Lil Mama

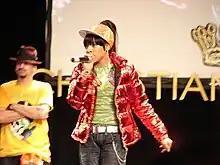
Lil Mama performing in 2008

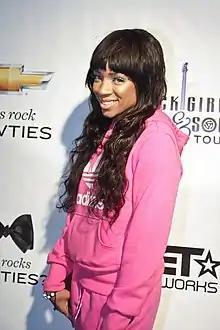
Lil Mama at the Black Girls Rock! and Soul Tour in New York City, 2011

She first introduced herself as the "Birth of Hip-Pop" at the 2007 MTV Video Music Awards sporting a baby-styled look. She later told MTV how she intended to spread and influence more artists to spread the genre of hip-pop. After her 2009 re-release of her single "L.I.F.E.", Kirkland introduced her fans to a whole new side of the darker reality that young people face. The song was followed by a music video that incorporated the themes of the song which included teen pregnancy, drug addiction, child abandonment, domestic violence, and more.